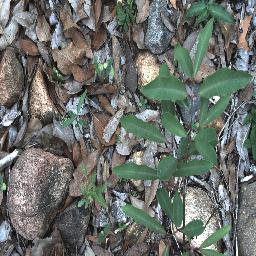
Label: rubber_vine